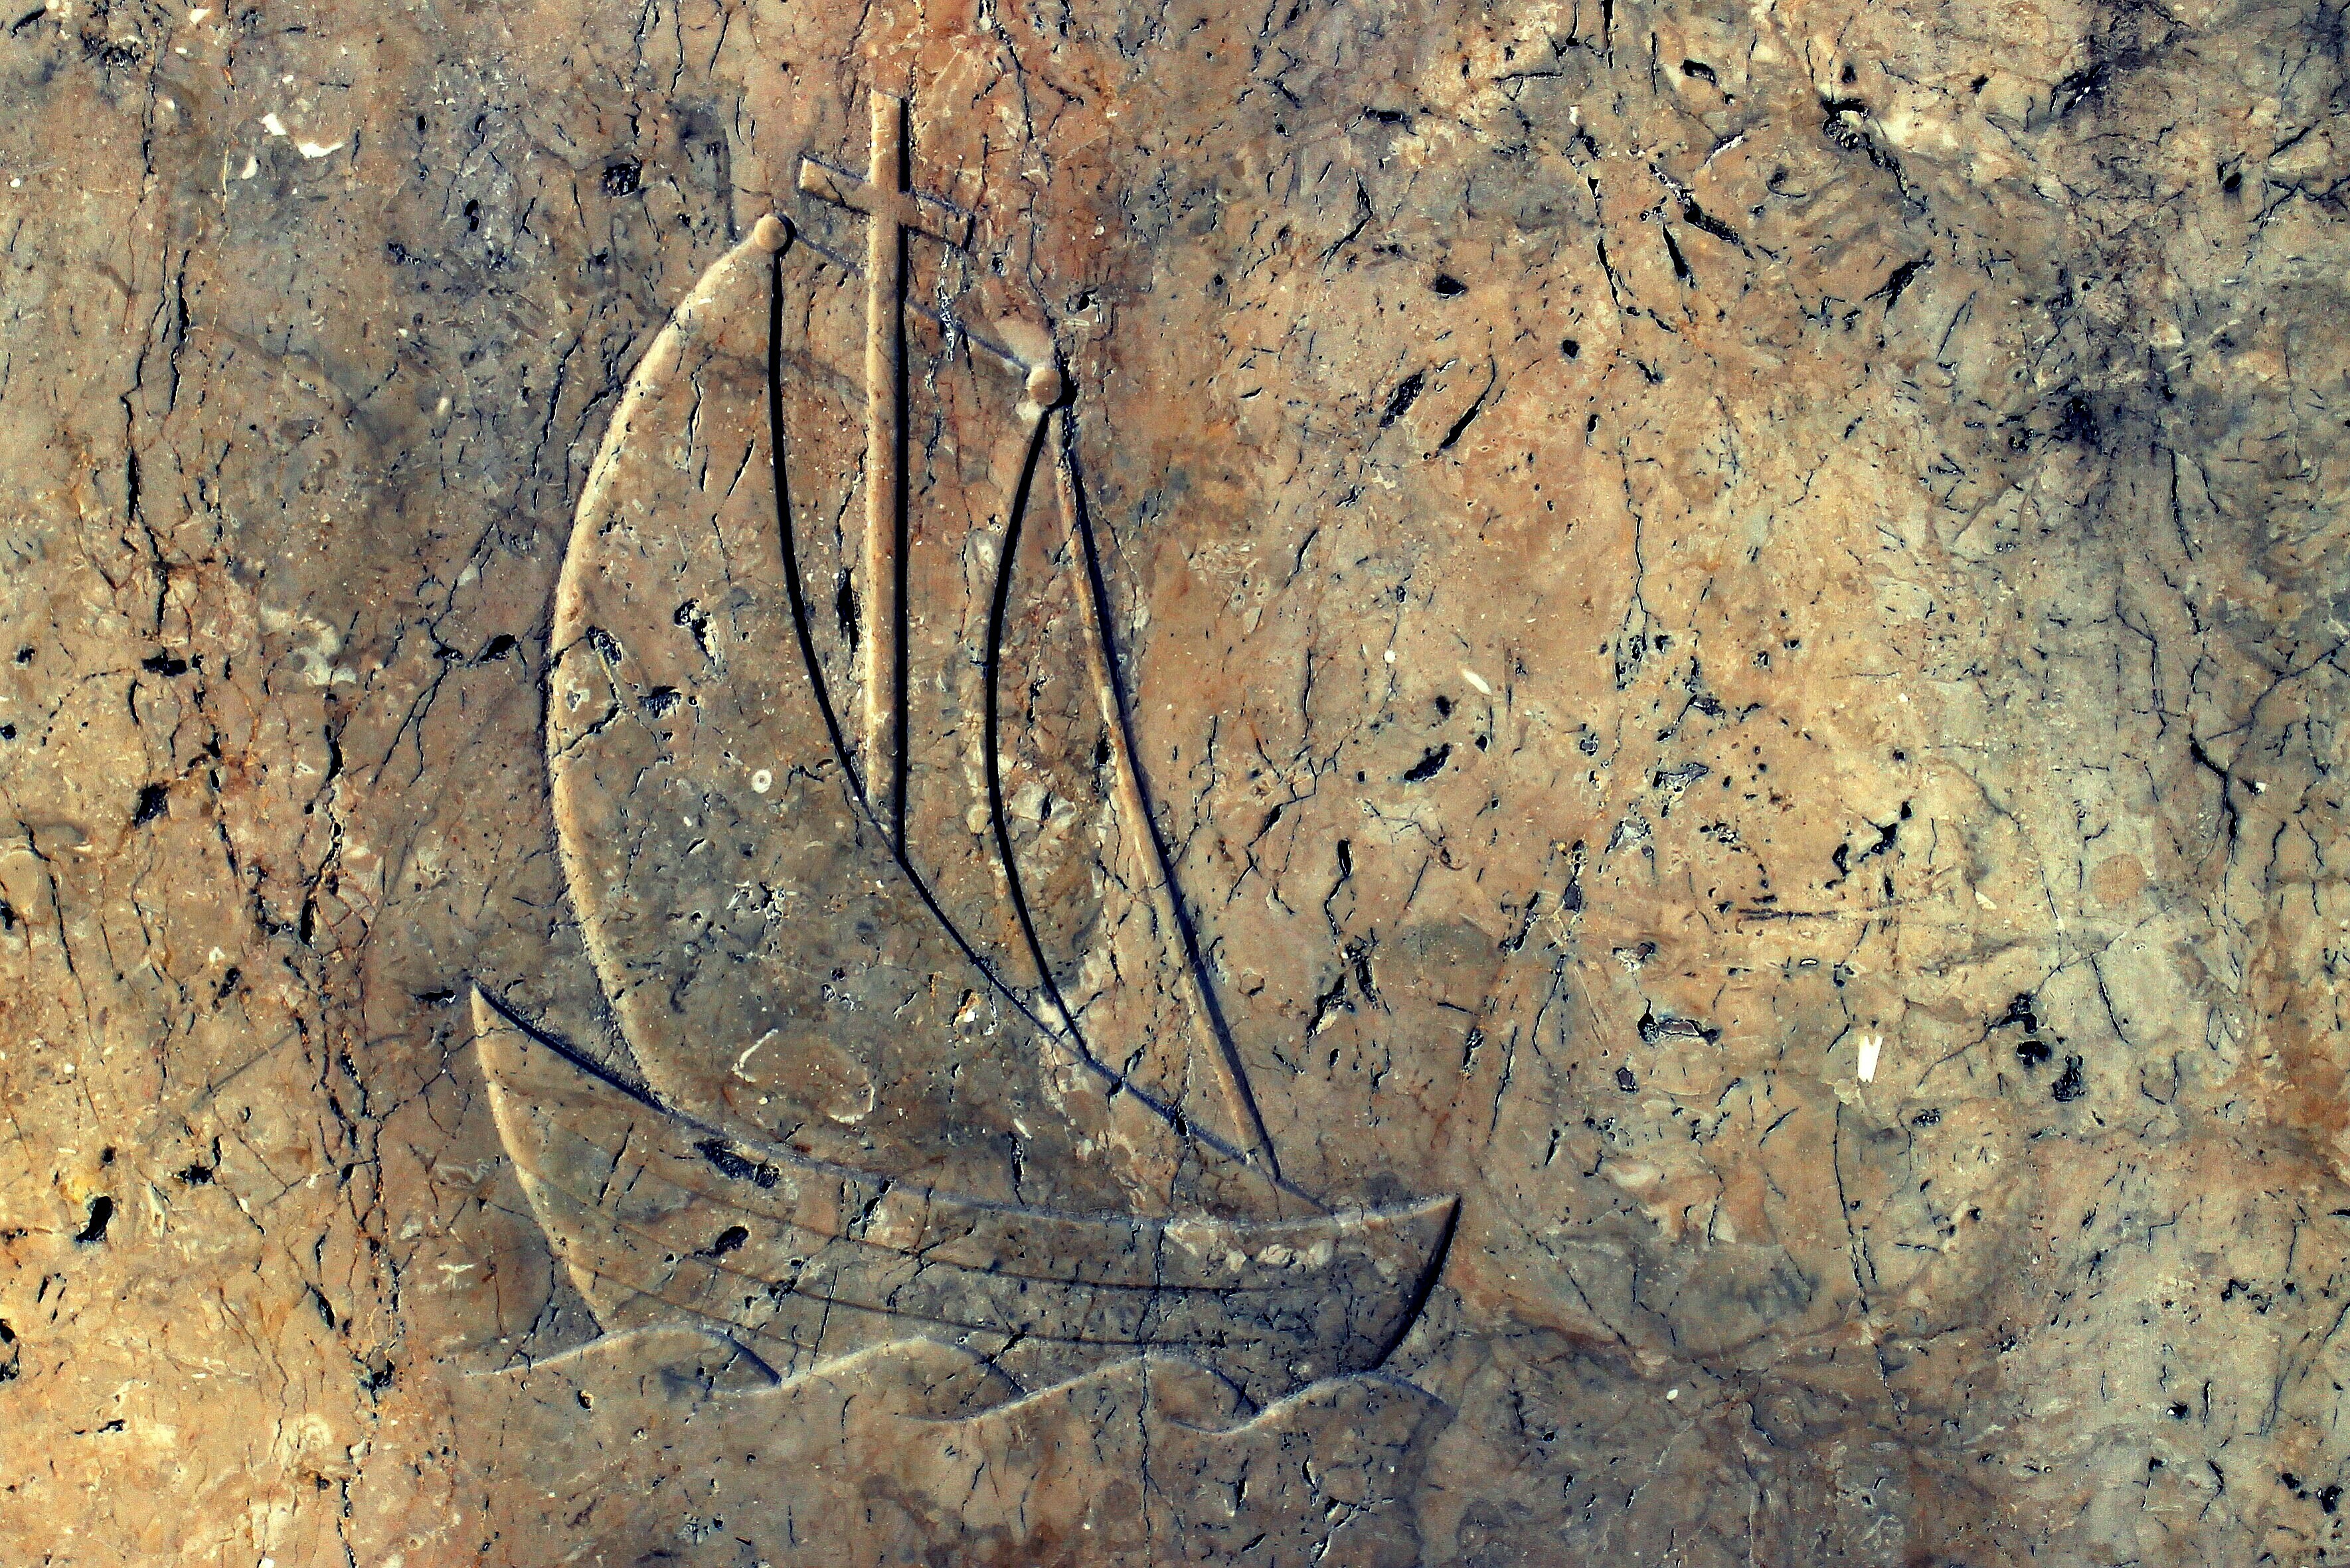
tree, water, rock, branch, wood, texture, trunk, wall, stone, ship, travel, formation, symbol, soil, material, geology, shipping, relief, ancient history